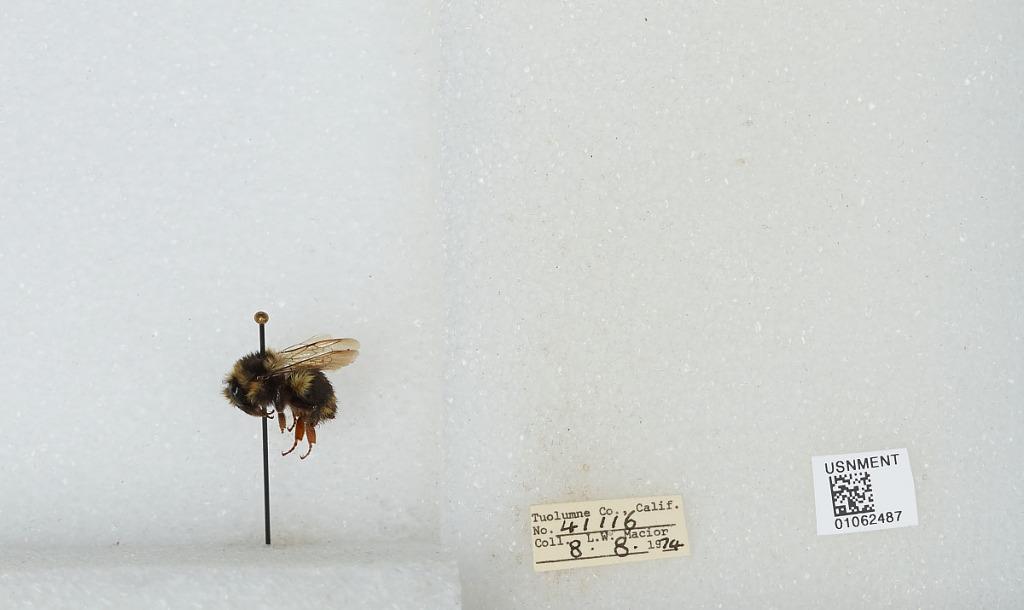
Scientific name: Bombus bifarius nearcticus
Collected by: L. Macior
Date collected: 1974-8-8
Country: United States
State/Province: California
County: Tuolumne
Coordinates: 38.02, -119.93